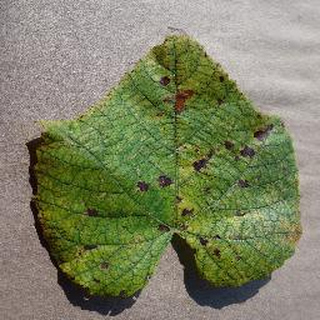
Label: grape_leaf_blight